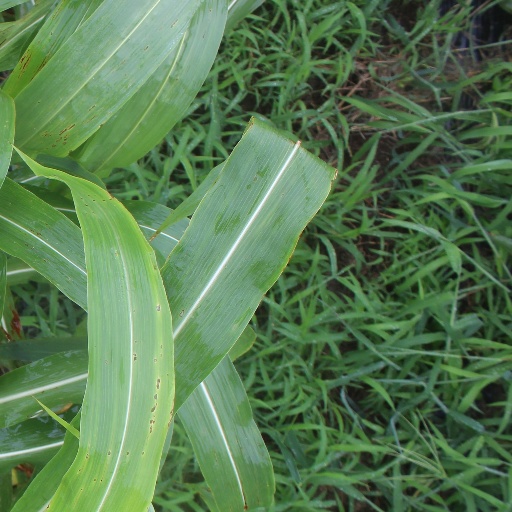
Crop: sorghum